Coleman Hardware Company Building

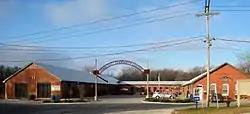

The Coleman Hardware Company Building is a historic building located at 100 Nettle St. in Morris, Illinois.